Yishan Yining

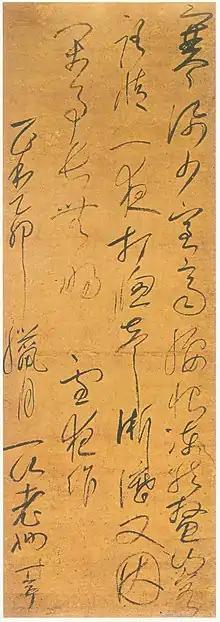
"一山一宁 (A Mountain Rather)", calligraphy by Yishan Yining, 1315

Yishan Yining (一山一寧, in Japanese: "Issan Ichinei"; 1247 – 28 November 1317) was a Chinese Buddhist monk who traveled to Japan. Before monkhood his family name was Hu. He was born in 1247 in Linhai, Taizhou, Zhejiang, China. He was a monk of the Linji school during the Yuan dynasty of China, and subsequently a Rinzai Zen master who rose to prominence in Kamakura Japan. He was one of the chief disseminators of Zen Buddhism among the new militarized nobility of Japan, a calligrapher and a writer. Mastering a variety of literary genres and being a prolific teacher, he is mostly remembered as the pioneer of Japanese Gozan Bungaku literature, that recreated in Japan the literary forms of Song dynasty.